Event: Nepal Earthquake
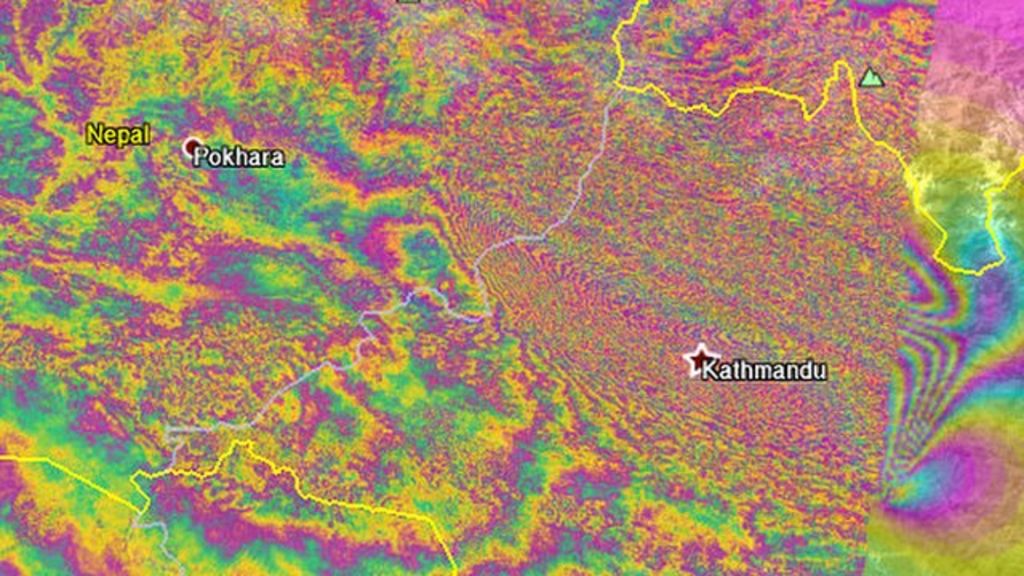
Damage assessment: no_damage